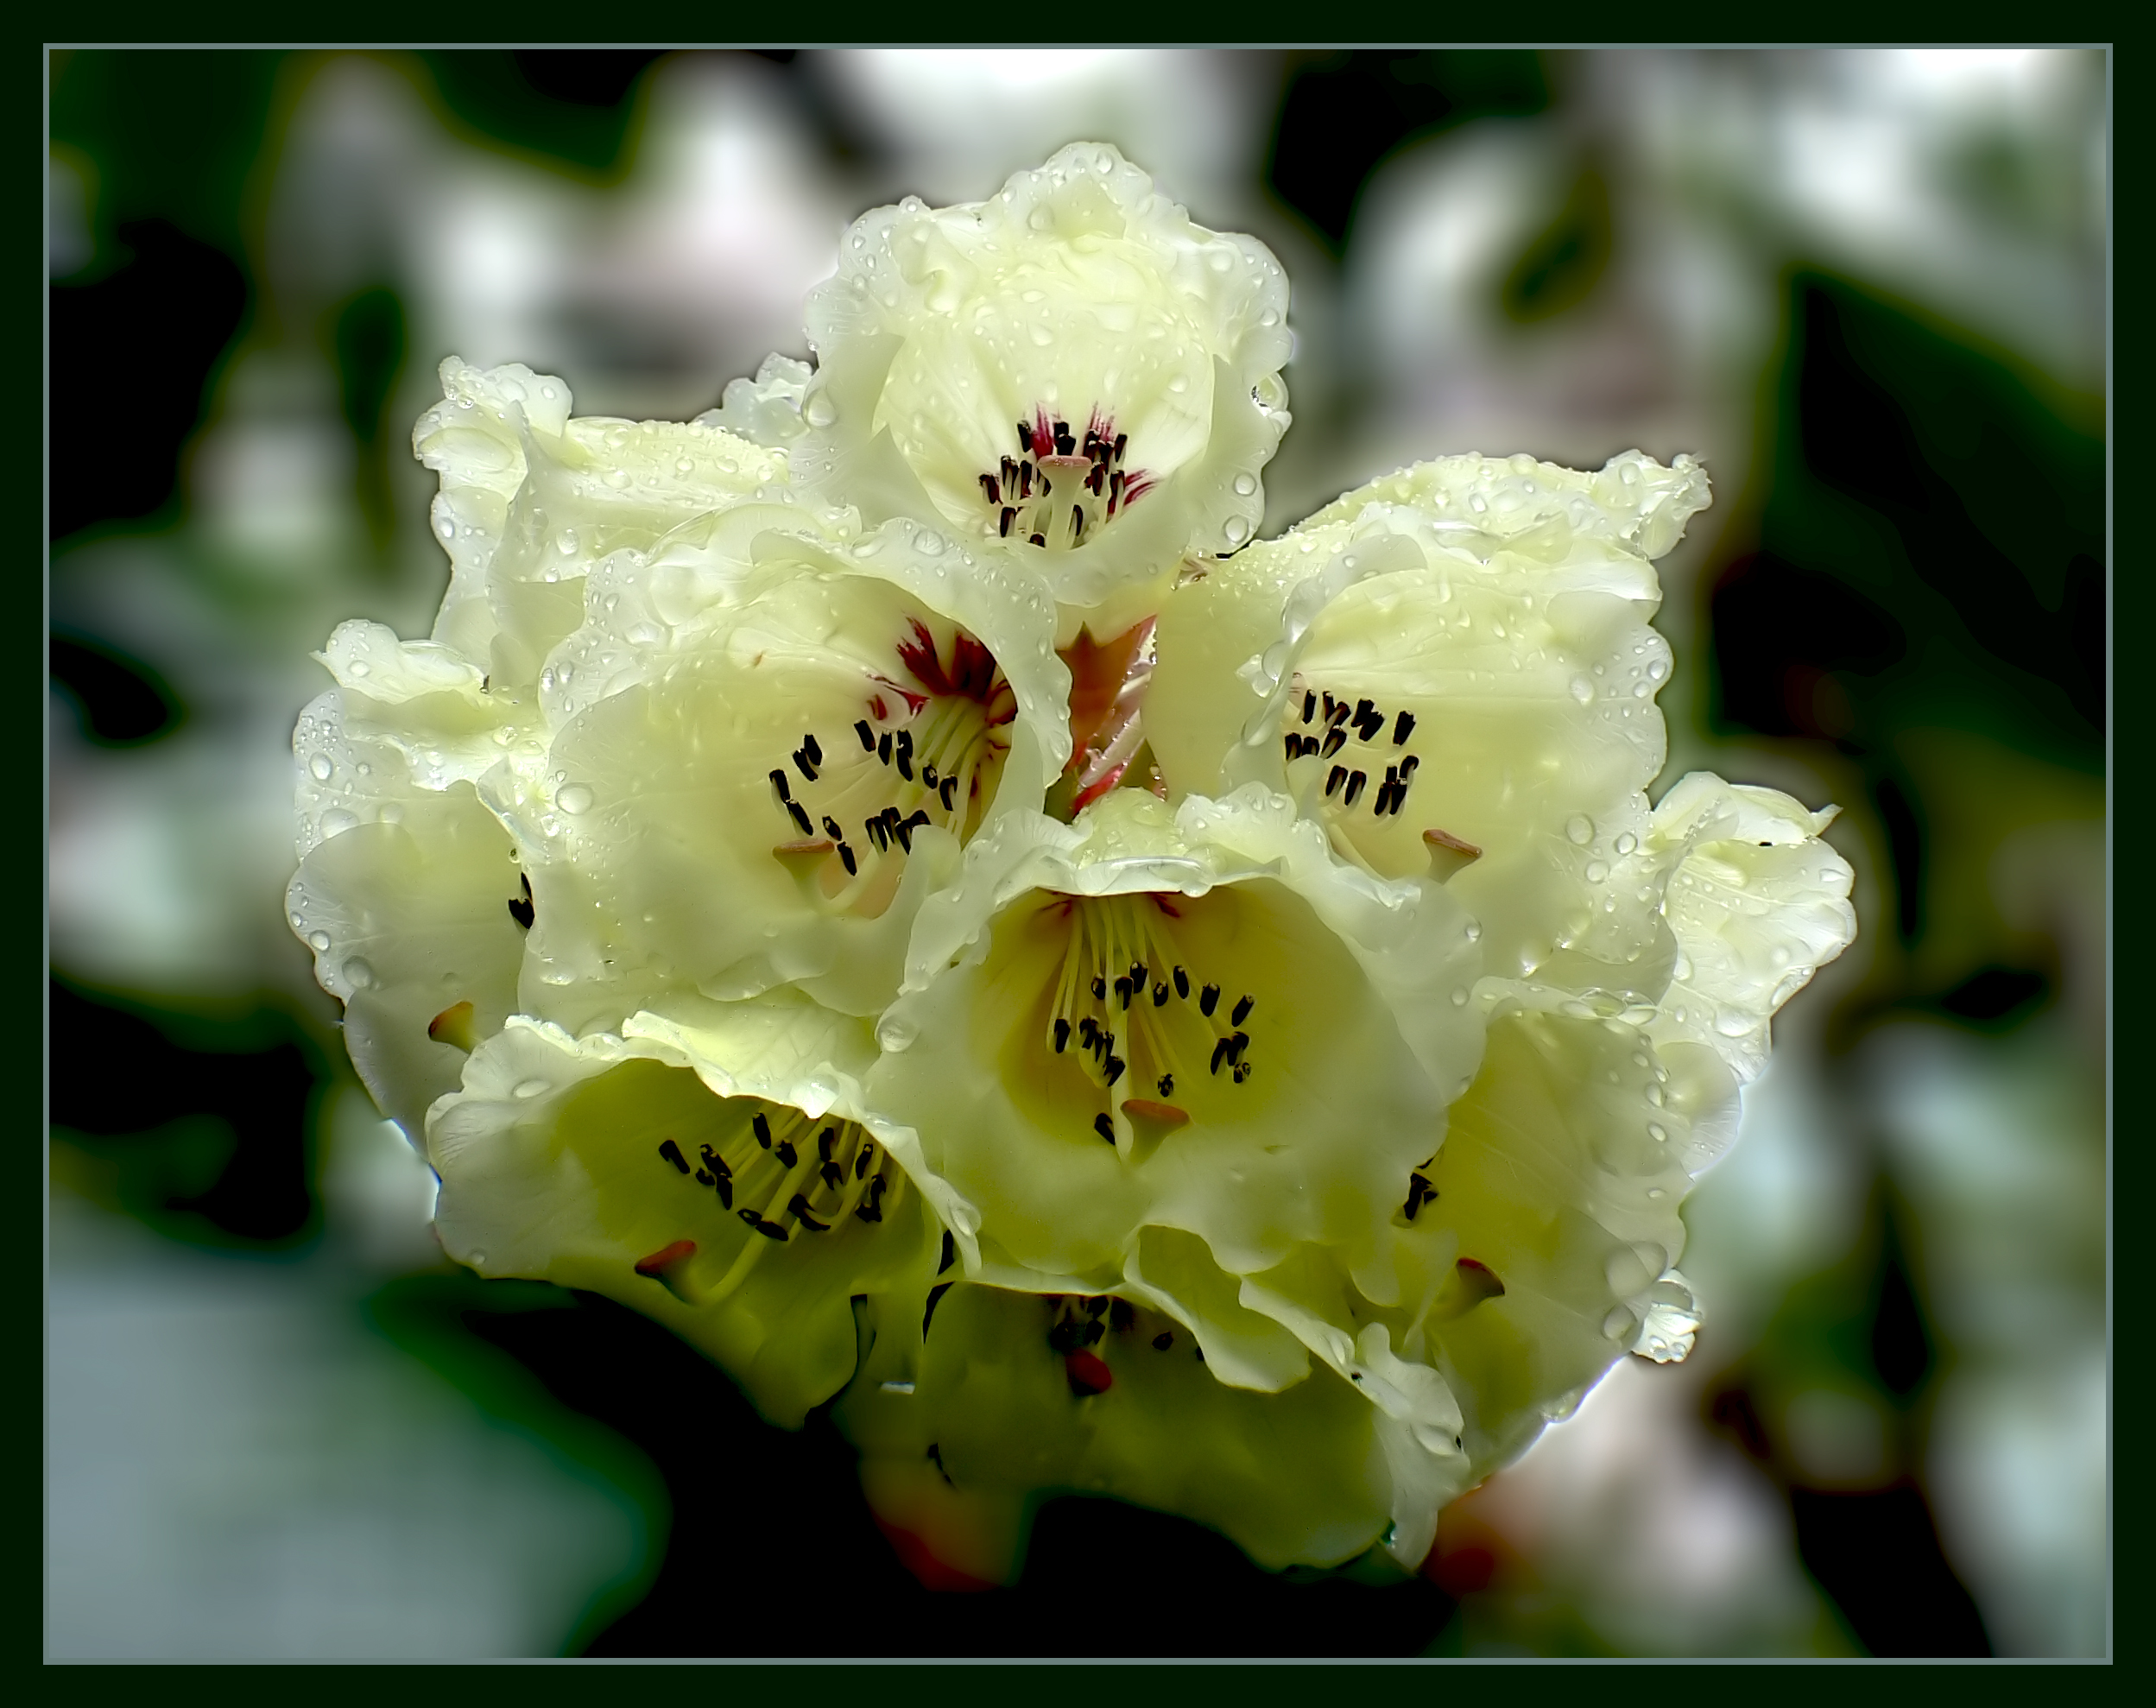
blossom, plant, photography, flower, petal, botany, yellow, flora, wildflower, close up, publicdomain, shrub, rhododendronpraestans, macro photography, flowering plant, plant stem, land plant